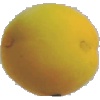
Label: Peach 2